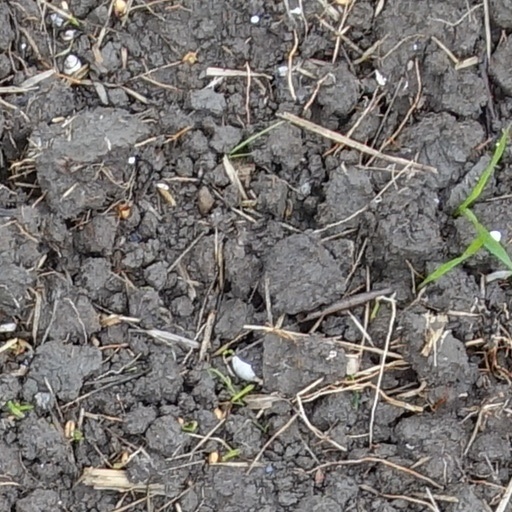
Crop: wheat